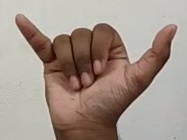
ASL sign: Y